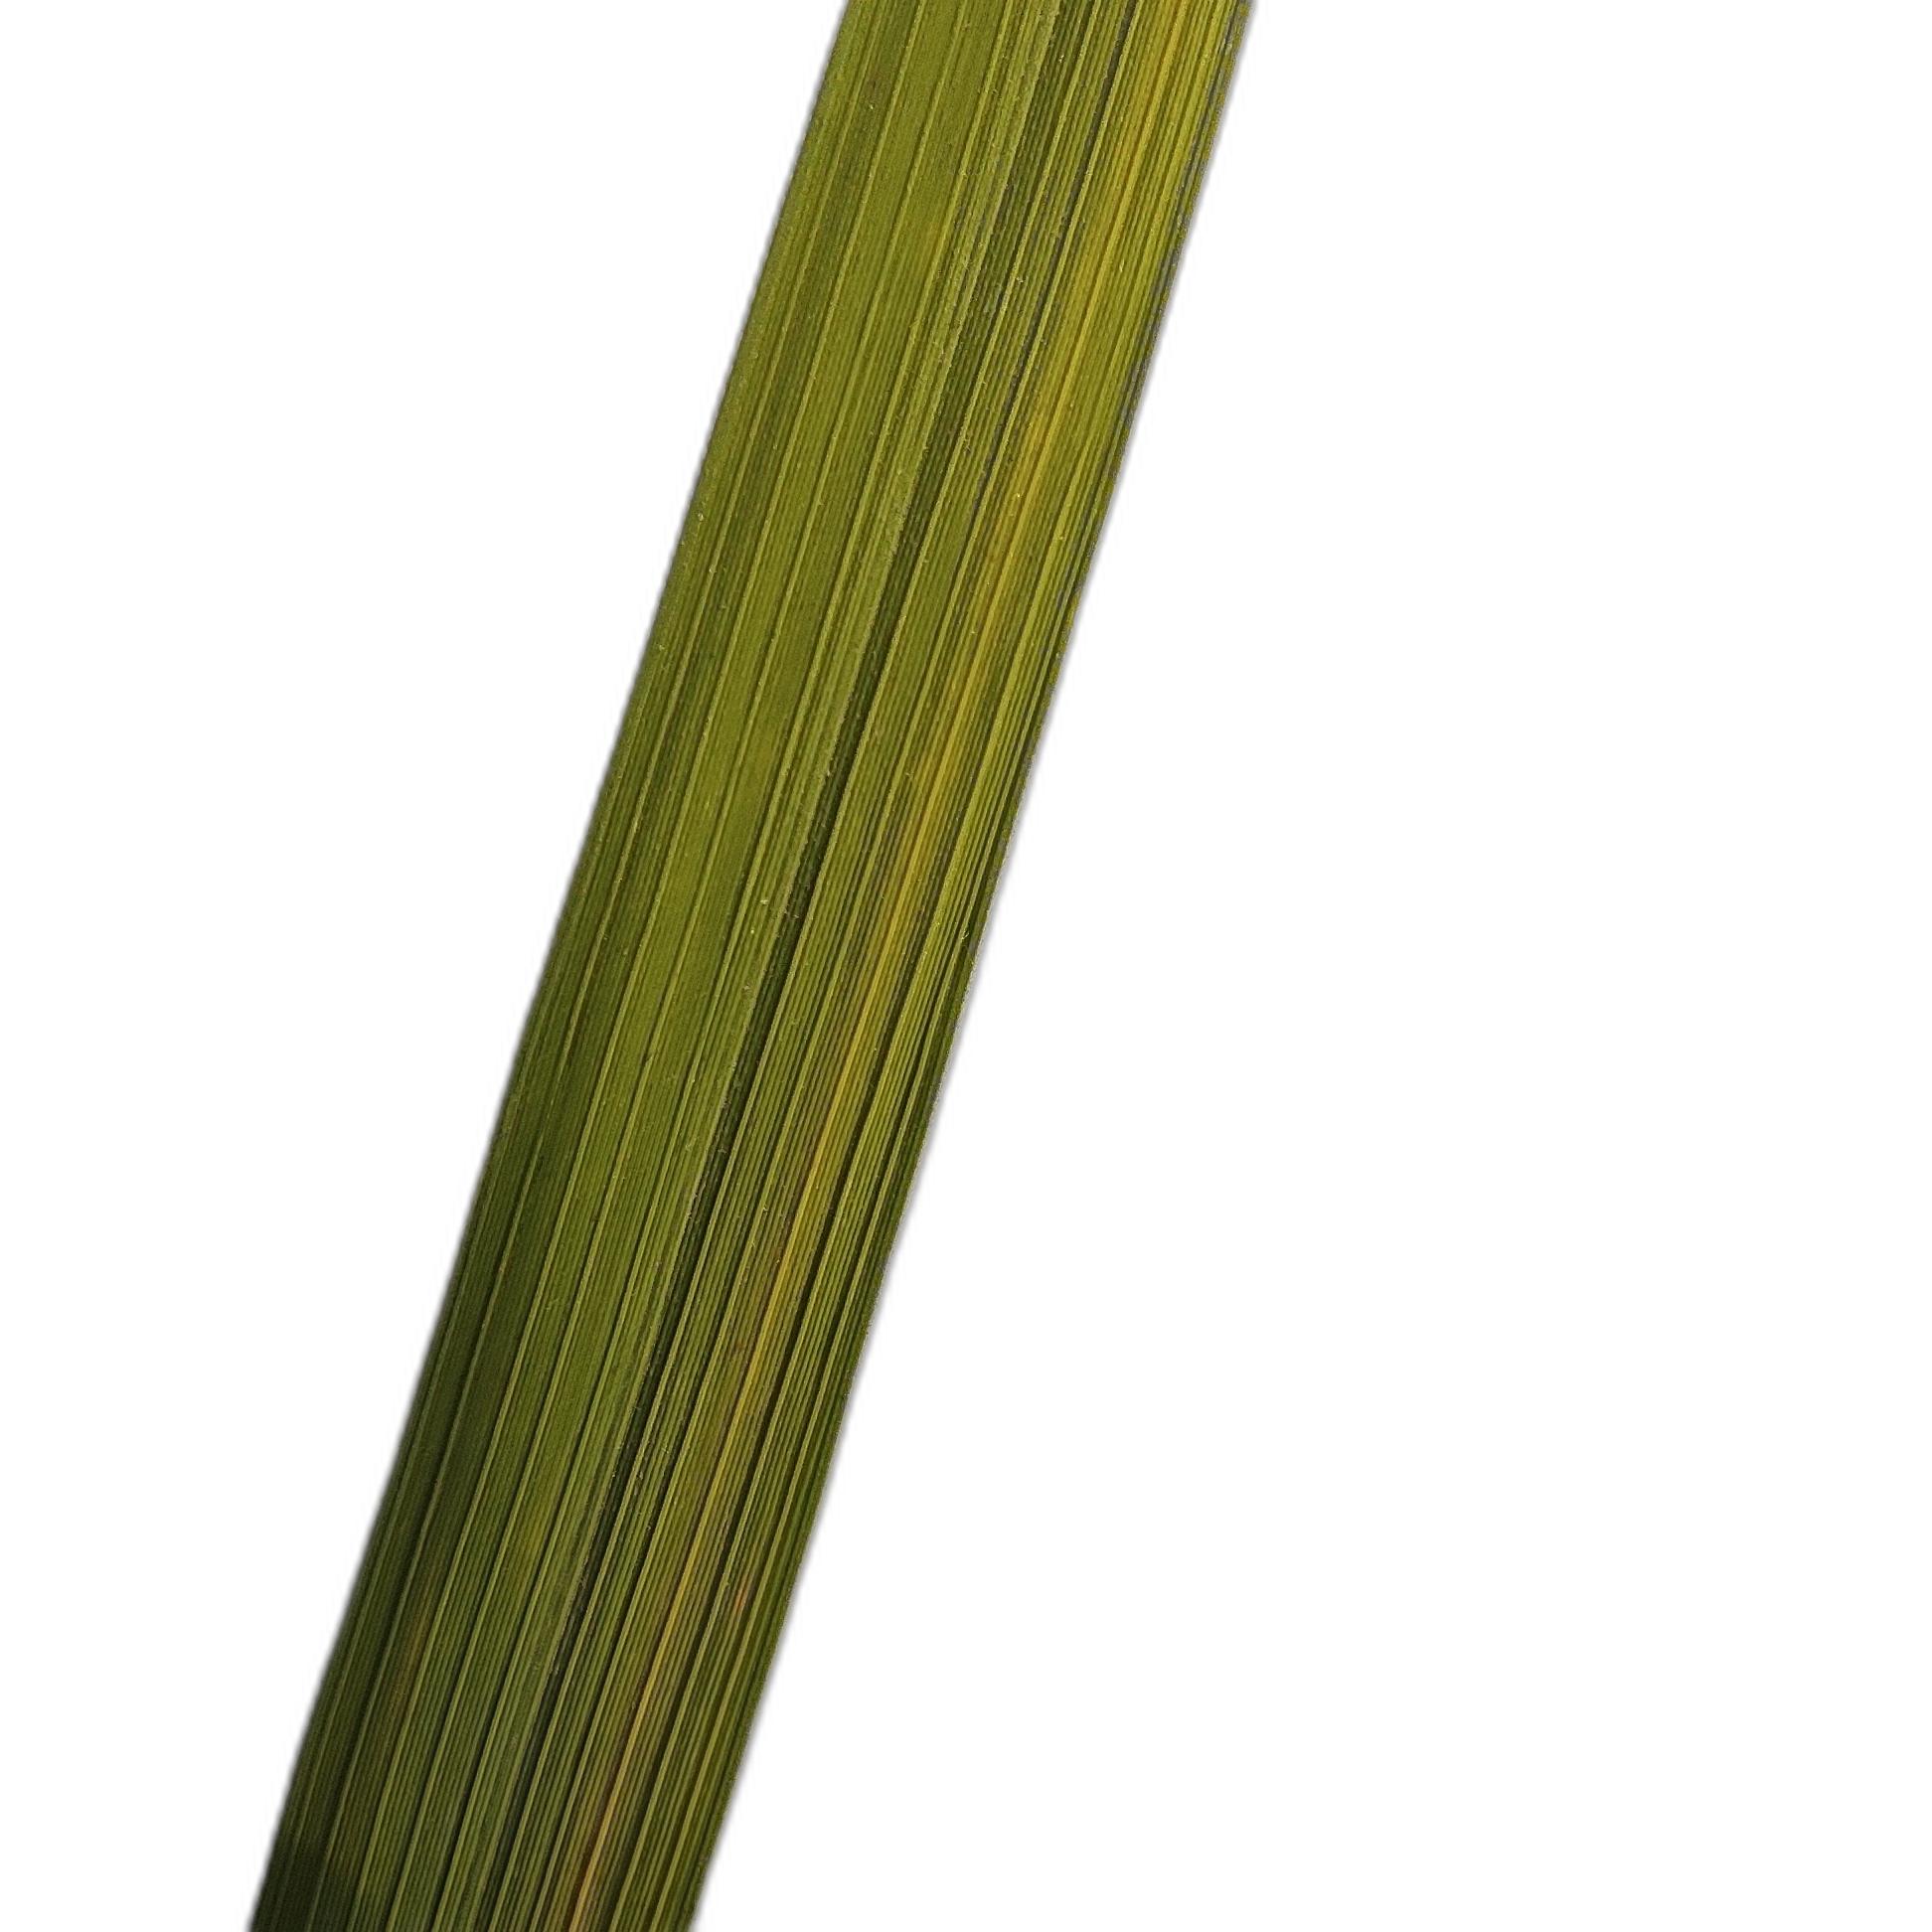
Label: Rice Tungro